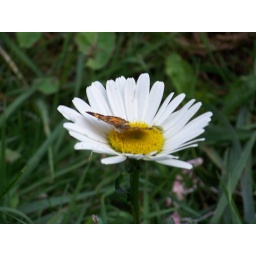
a flower wth a butterfly in our garden